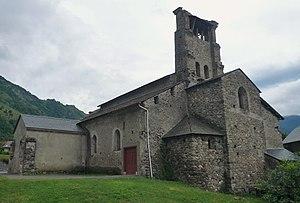
L'église Saint-Blaise de Verdun (Ariège, Midi-Pyrénées, France) vue du nord-ouest.
L'église Saint-Blaise de Verdun (Ariège) est un édifice de style roman du XIIᵉ siècle sur la commune de Verdun, dans le département de l'Ariège, en région Occitanie.